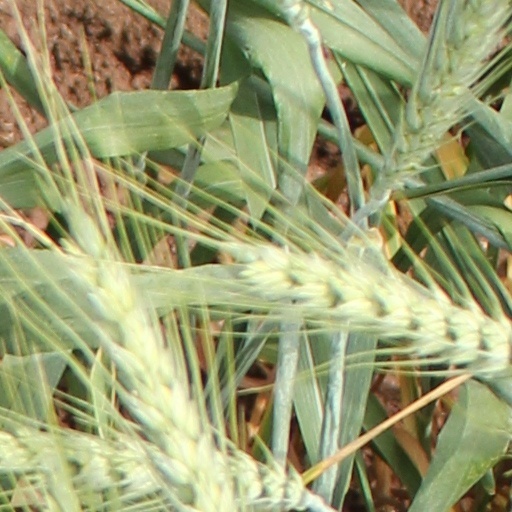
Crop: wheat